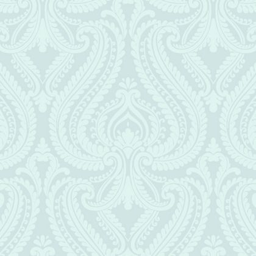
animal -- be inspired and make your house a home .